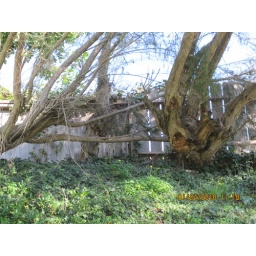
Image of pepper tree against fence at 13103 Tawny Way